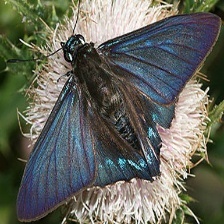
Species: MANGROVE SKIPPER